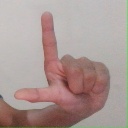
अक्षर: ल